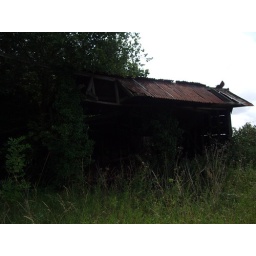
this is the barn the swifs were flying over